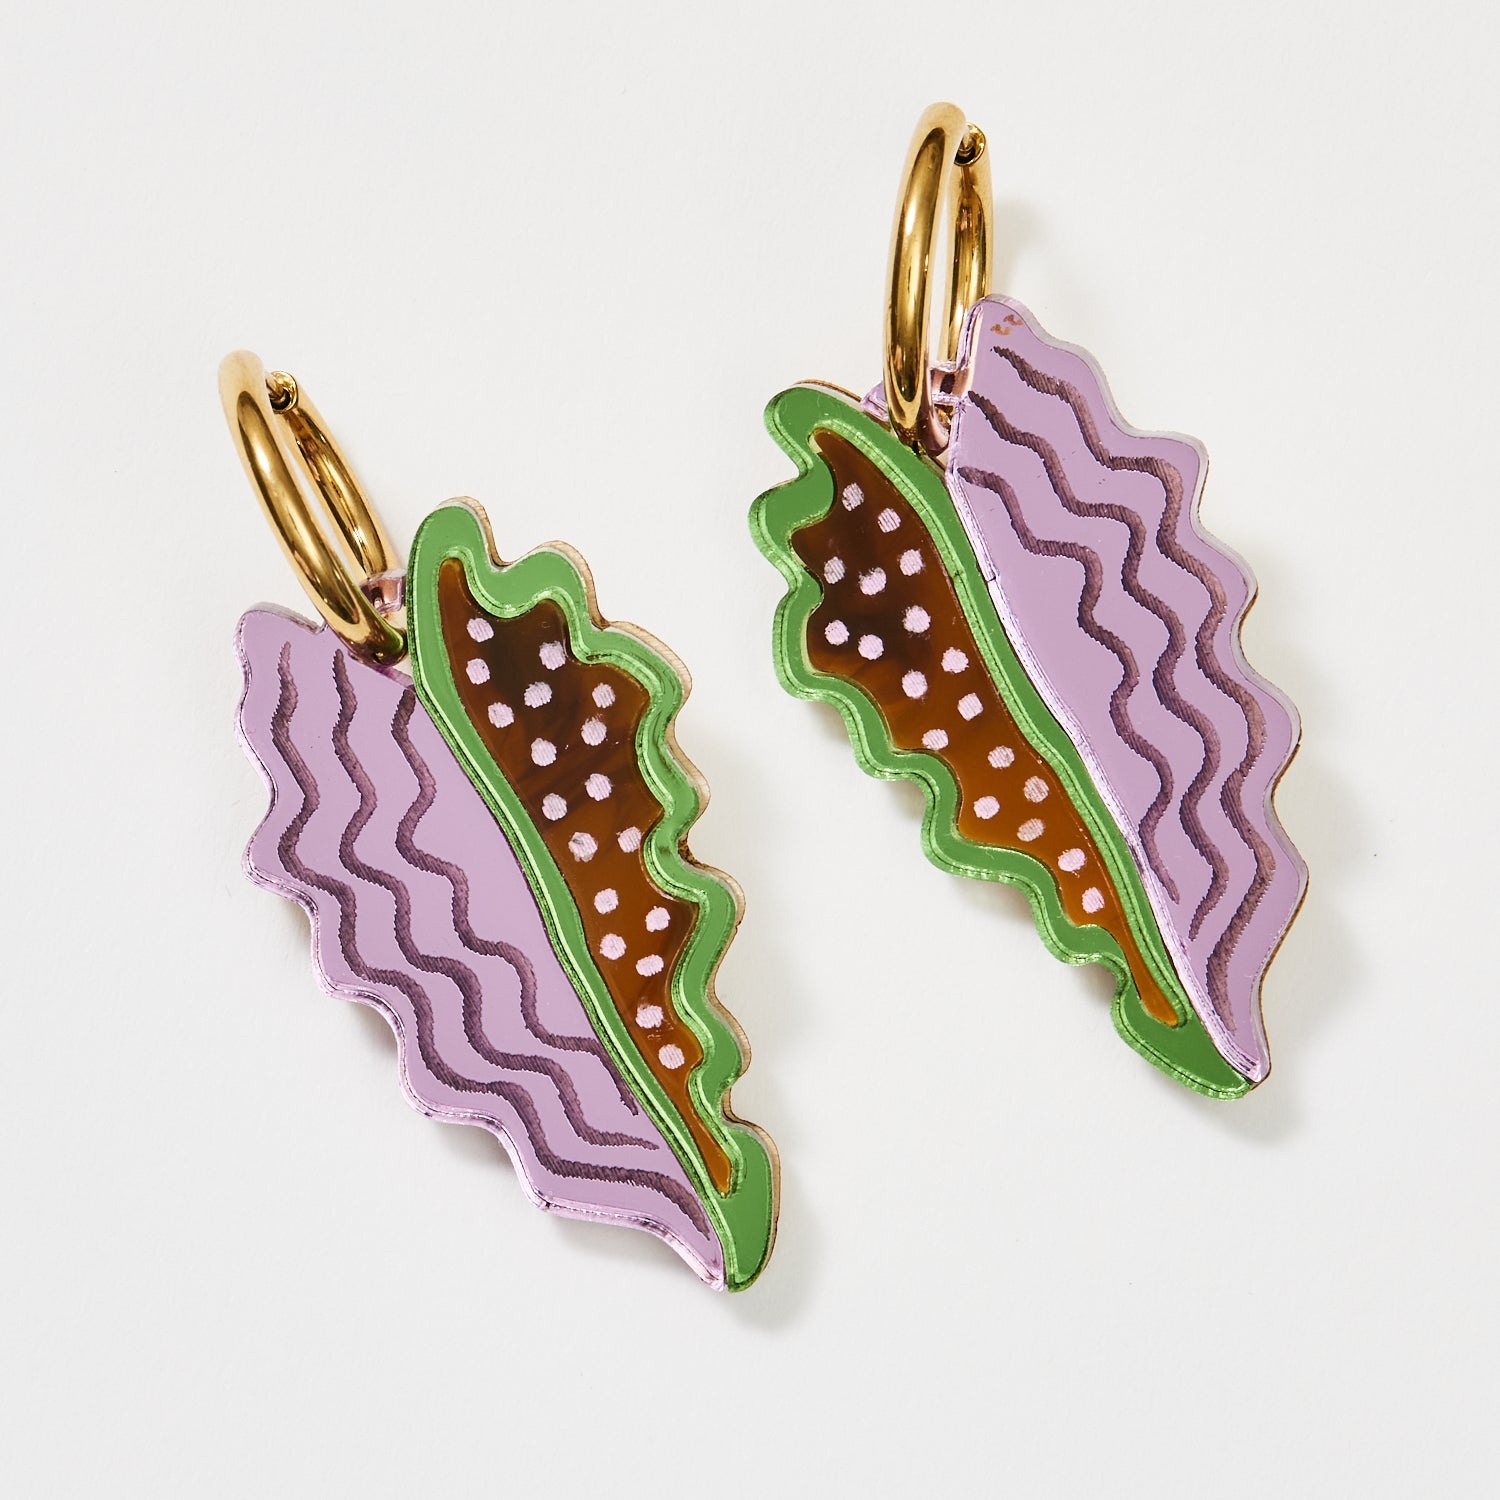
Martha Jean | Big Leaf Earrings
Made in Australia. Size: 4.2 x 3.5 cm Fixing: 14 mm Huggie Surgical Steel Materials: Acrylic Weight: 8 g
Brand: Martha Jean
Category: Apparel & Accessories > Jewelry > Earrings